Dilophosaurus

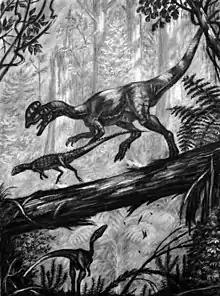
Restoration of "Dilophosaurus" chasing "Scutellosaurus"

The number of traumatic events that led to these features is not certain, and it is possible that they were all caused by a single encounter, for example by crashing into a tree or rock during a fight with another animal, which may have caused puncture wounds with its claws. Since all the injuries had healed, it is certain that the "Dilophosaurus" survived for a long time after these events, for months, perhaps years. The use of the forelimbs for prey capture must have been compromised during the healing process. The dinosaur may therefore have endured a long period of fasting or subsisted on prey that was small enough for it to dispatch with the mouth and feet, or with one forelimb.